Imperial Courts

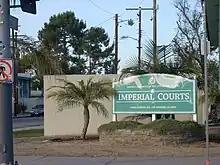
Imperial Courts sign near the 105 on-ramp

Imperial Courts is a public housing project located in Watts, Los Angeles, California.